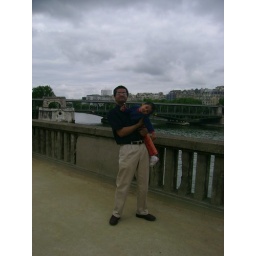
Beside the river near the Eiffel tower